Edith Key

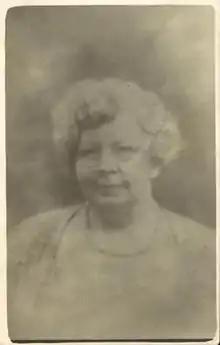
Edith Key. Photo courtesy of West Yorkshire Archive Service Kirklees, KC1060/2

Edith was born in January 1872 in Ecclesfield, Bradford. Her mother was Grace Procter, a mill worker. Her father was most likely Joseph Fawcett, a local mill owner, who signed an 'Agreement to a Child' to pay Grace a weekly allowance until Edith was thirteen years old. Raised by her aunts, Edith moved to Huddersfield some time before her 10th birthday. She worked in a mill from age 10 and left school at age 13.